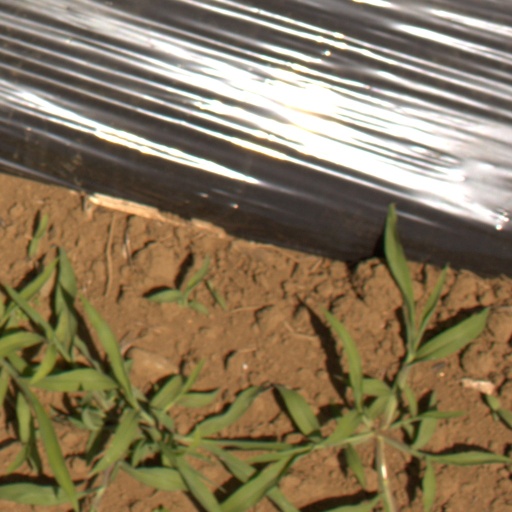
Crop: Jerusalem artichoke